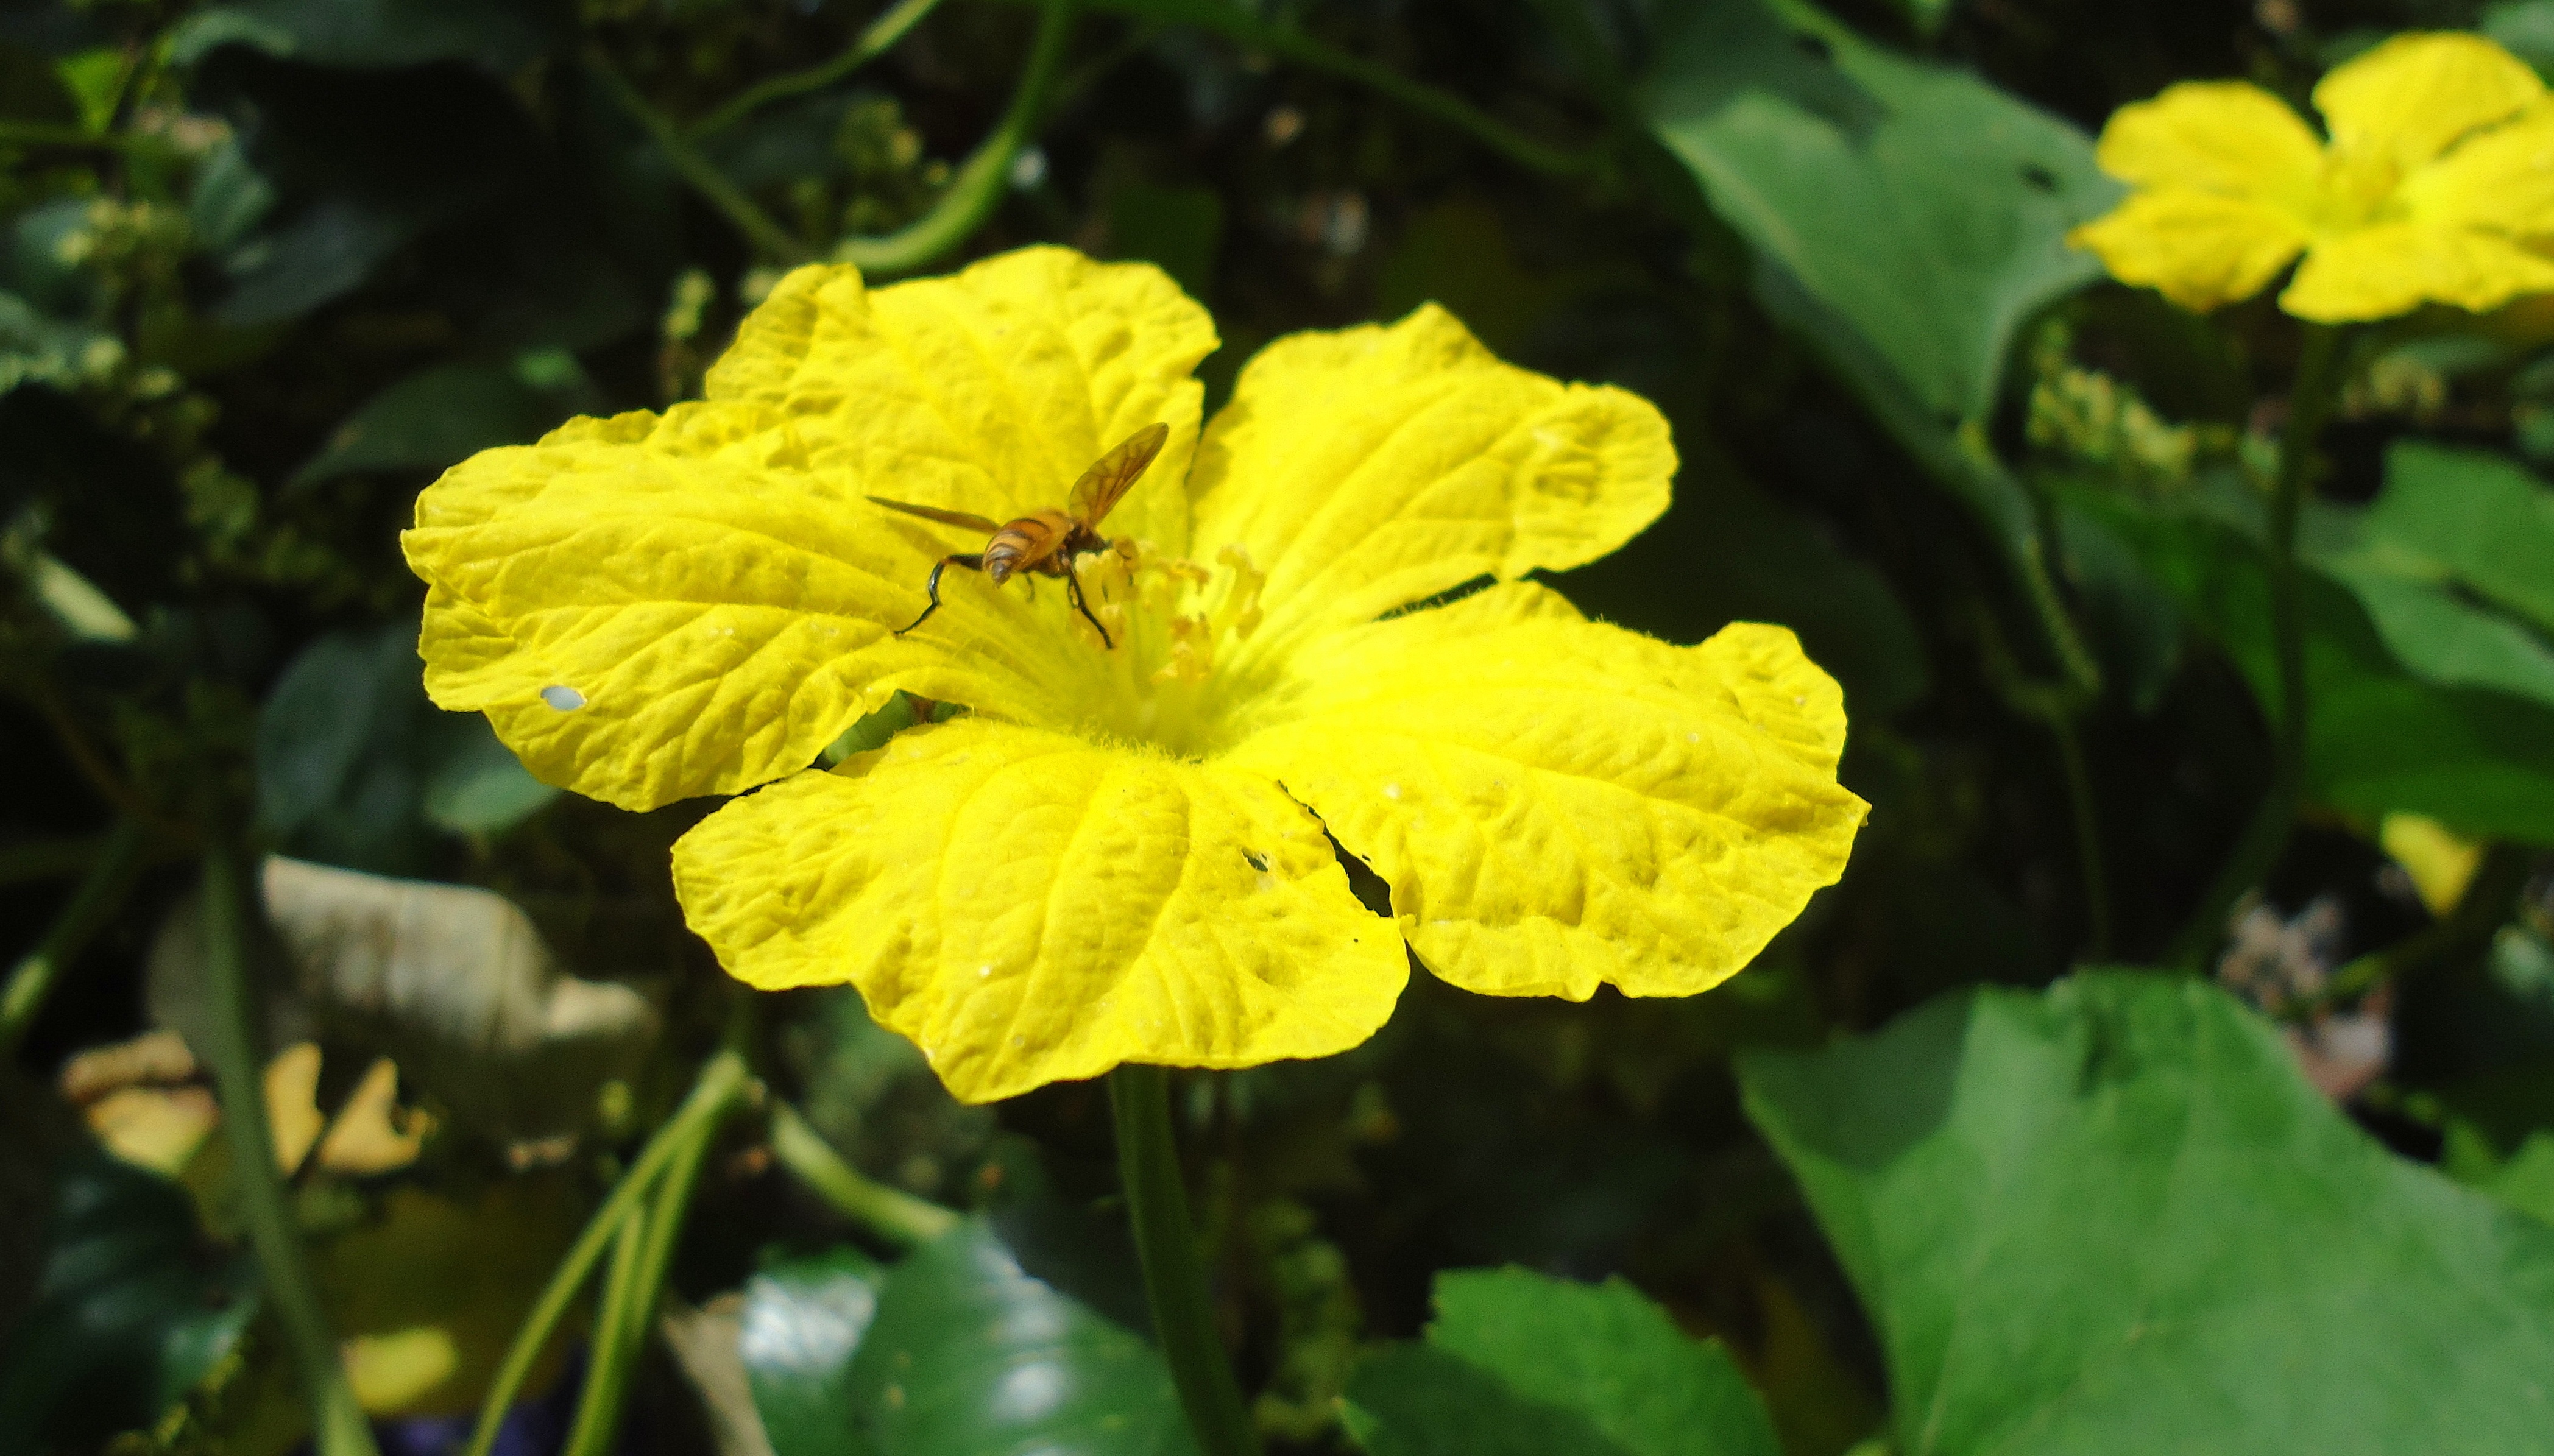
nature, plant, leaf, flower, summer, green, produce, botany, yellow, flora, wildflower, sunny, day, evening primrose, macro photography, flowering plant, pumpkin blossom, annual plant, land plant, large flowered evening primrose, chelidonium